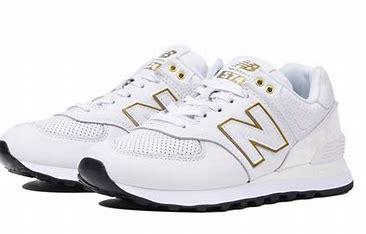
Brand: New
Model: Balance WL574